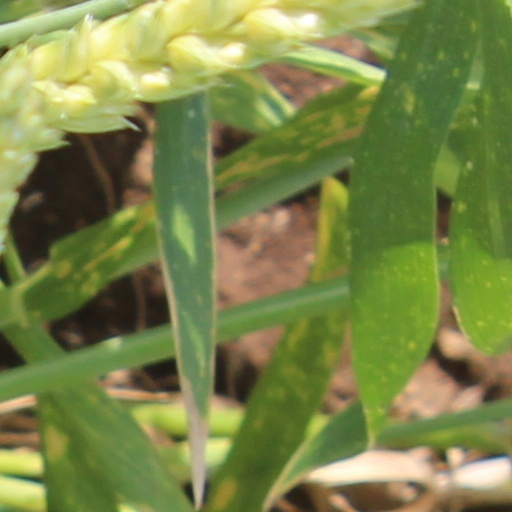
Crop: wheat